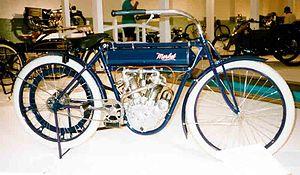
Liste de motos des années 1910, y compris celles déjà mises en vente à l'époque, nouvelles sur le marché ou pertinentes au cours de cette période.